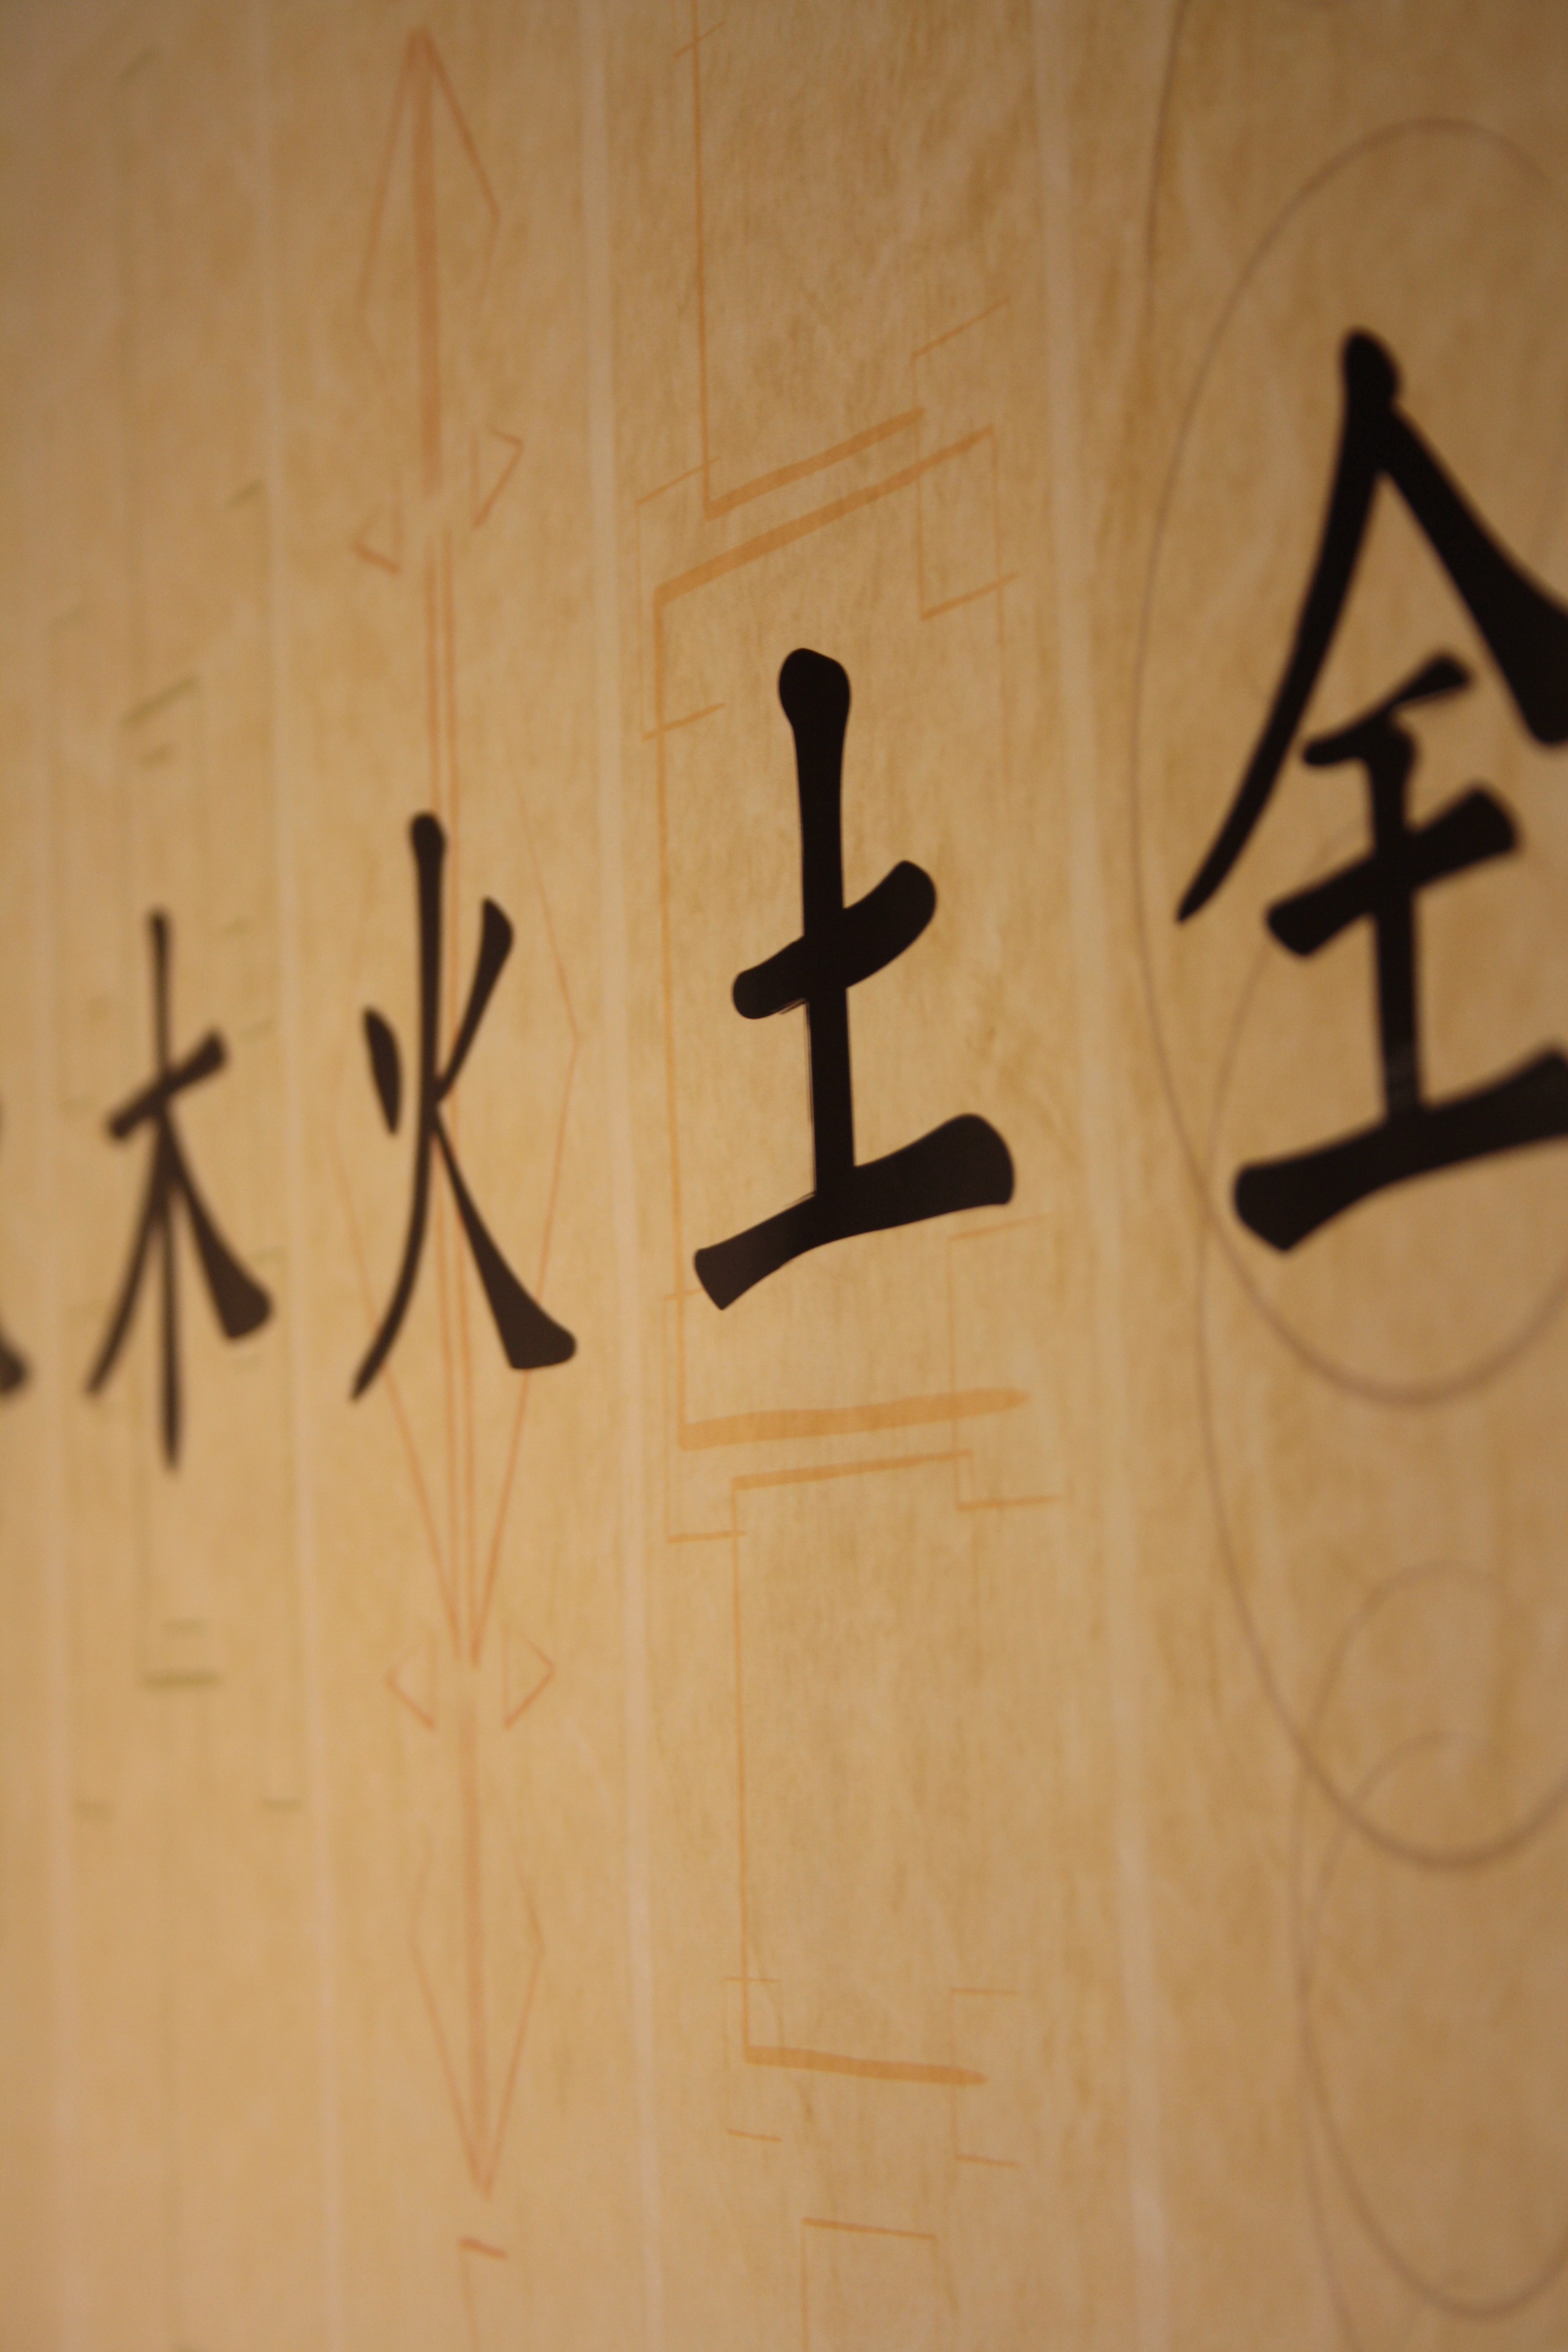
writing, wood, number, asian, line, symbol, font, art, japanese, handwriting, poster, calligraphy, character, oriental, symbols